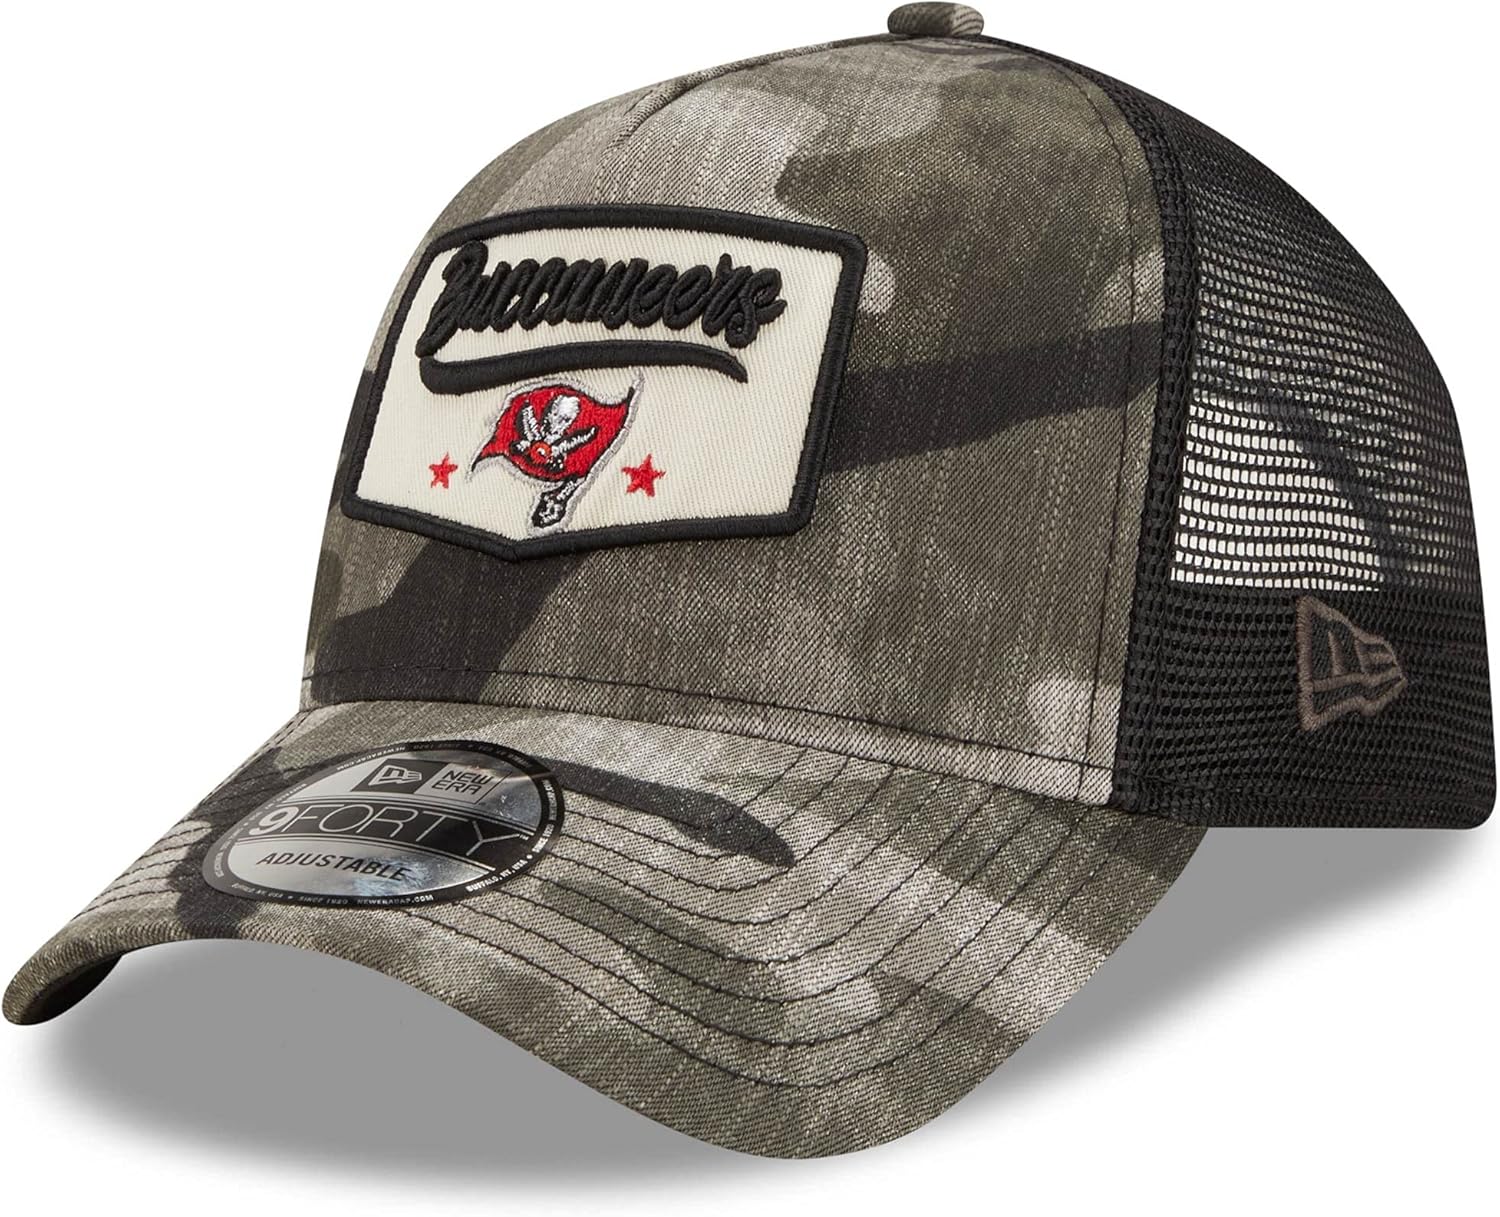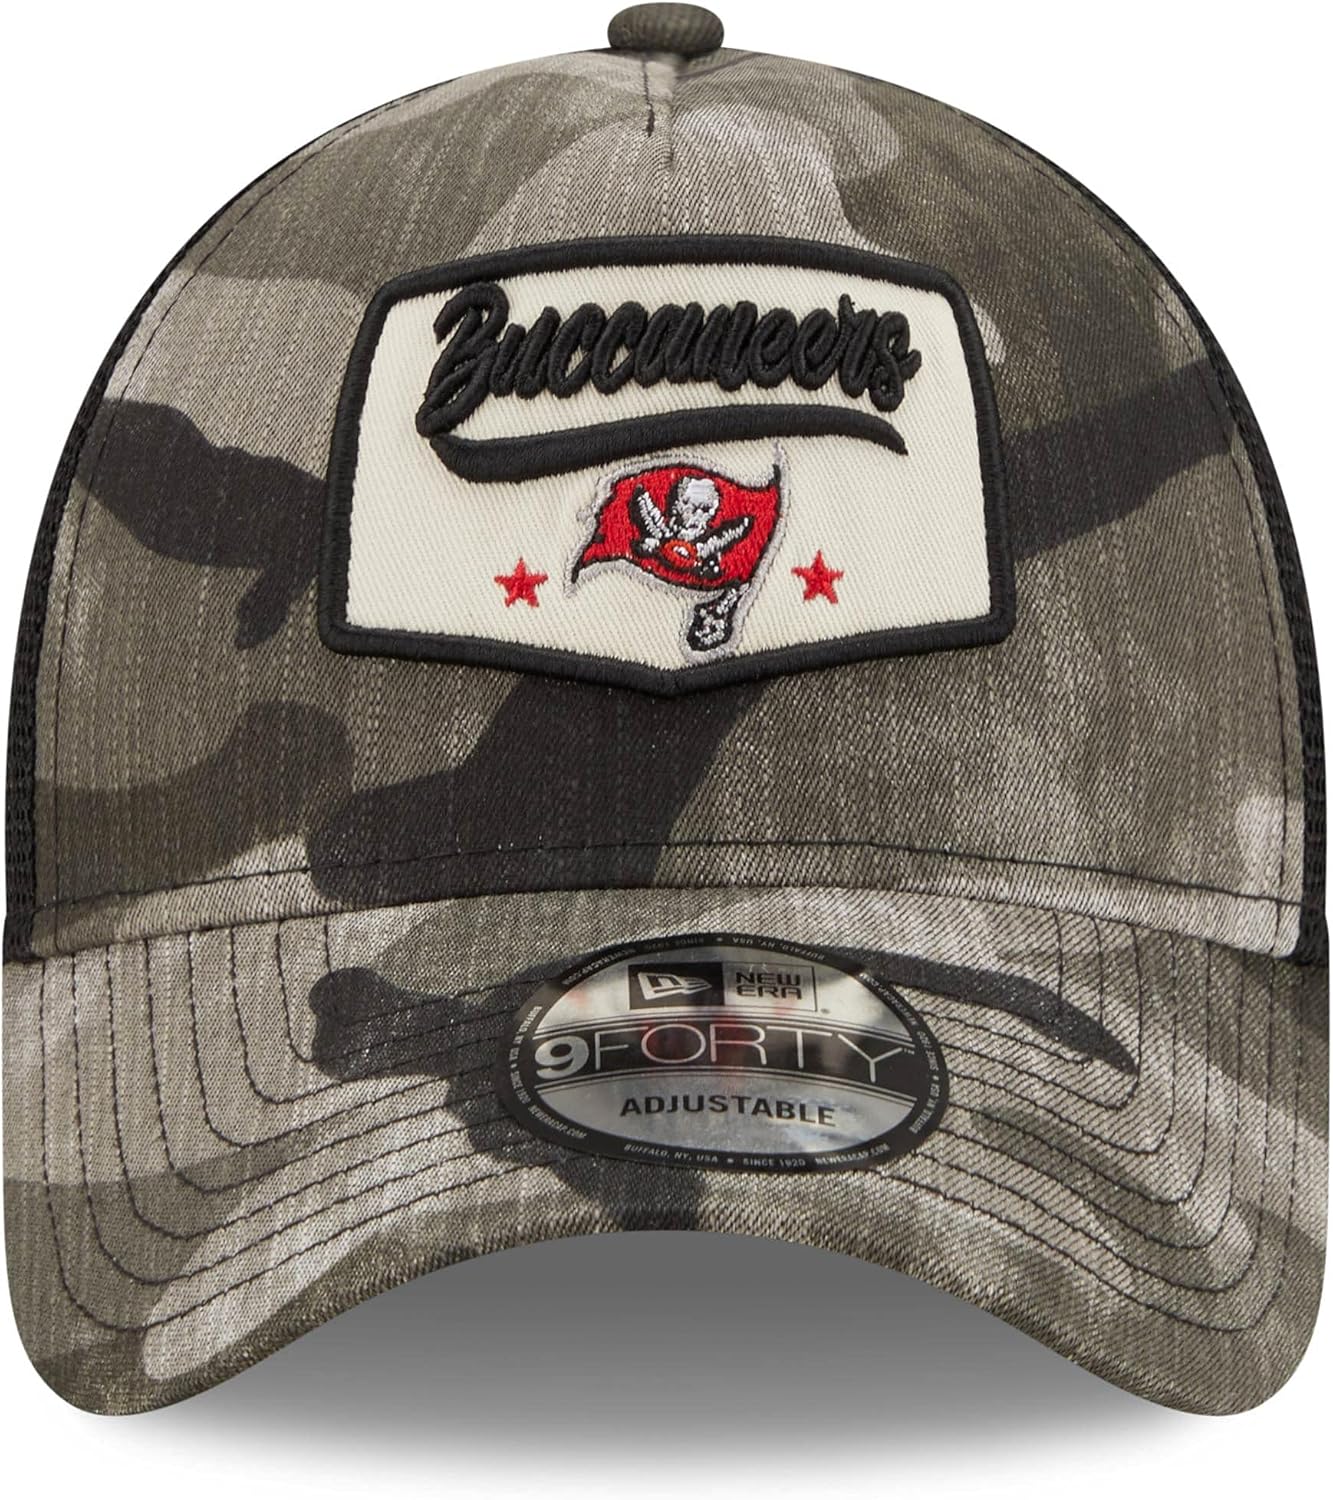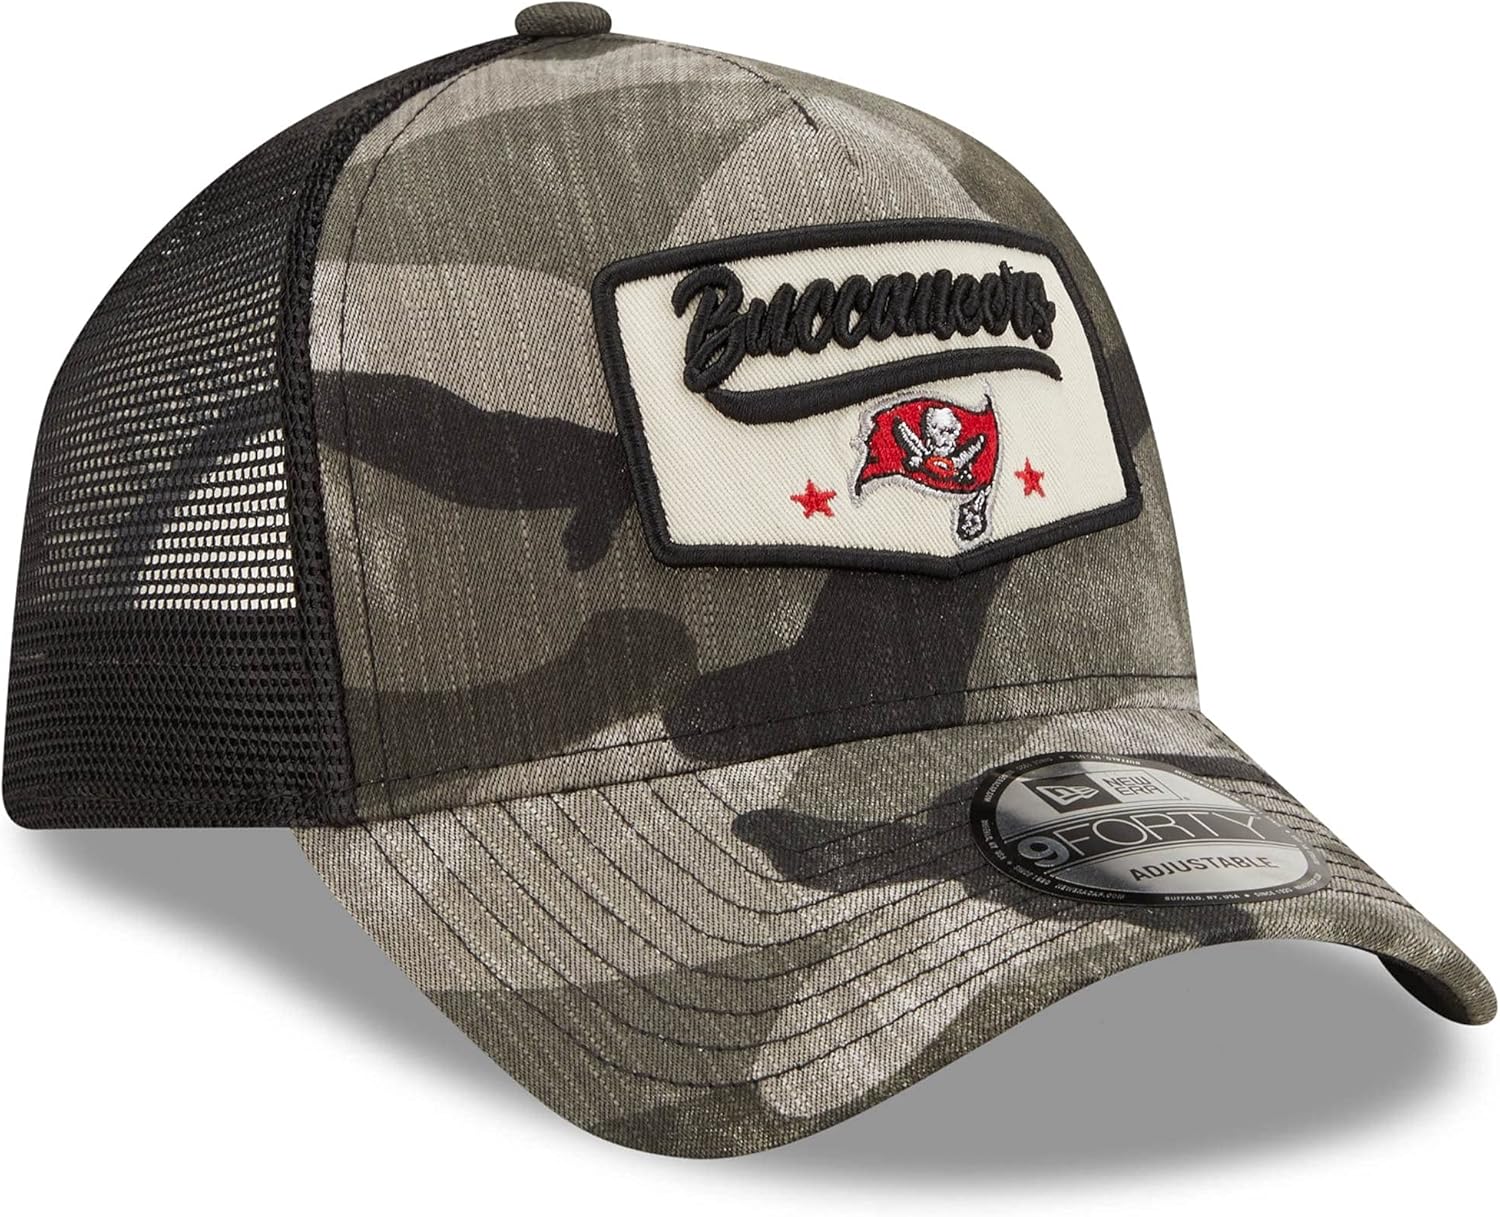
New Era Men's Camo/Black Tampa Bay Buccaneers A-Frame Patch 9FORTY Trucker Snapback Hat
Category: AMAZON FASHION
Show off your Tampa Bay Buccaneers fandom with this A-Frame 9FORTY Trucker hat by New Era. It features a bold embroidered patch of the team's details across the front with a sublimated camo pattern. This cap also includes a snap closure to ensure a comfy fit as you rep your Tampa Bay Buccaneers.
Features: Polyester,Cotton | Imported | Snap closure | Hand Wash Only | Material: 100% Cotton Front Panel and Visor; 100% Polyester Mid and Rear Panels | Mid Crown | Structured fit | Curved bill | Snapback